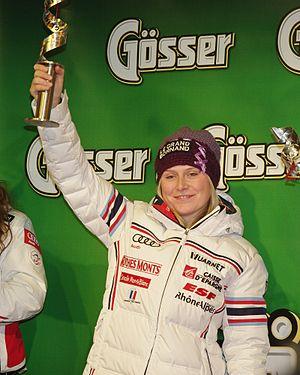
Tessa Worley, née le 4 octobre 1989 à Annemasse en Haute-Savoie d'un père australien et d'une mère française, est une skieuse alpine française, spécialiste de l'épreuve du slalom géant. Double championne du monde, elle fait partie depuis 2008 des meilleures mondiales dans cette discipline en Coupe du monde, totalisant à ce jour vingt-huit podiums dont treize victoires. Elle est également membre de l'Équipe de France militaire de ski.